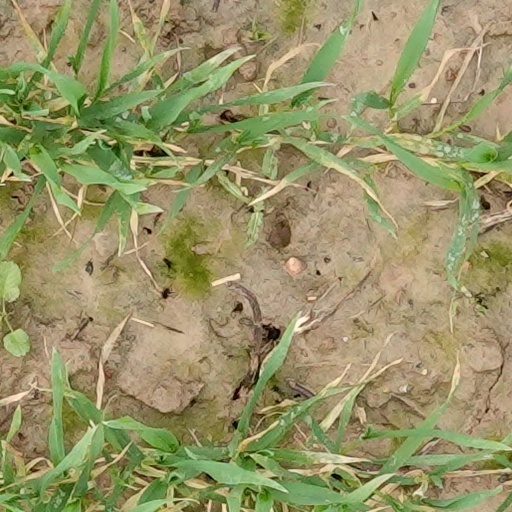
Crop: wheat